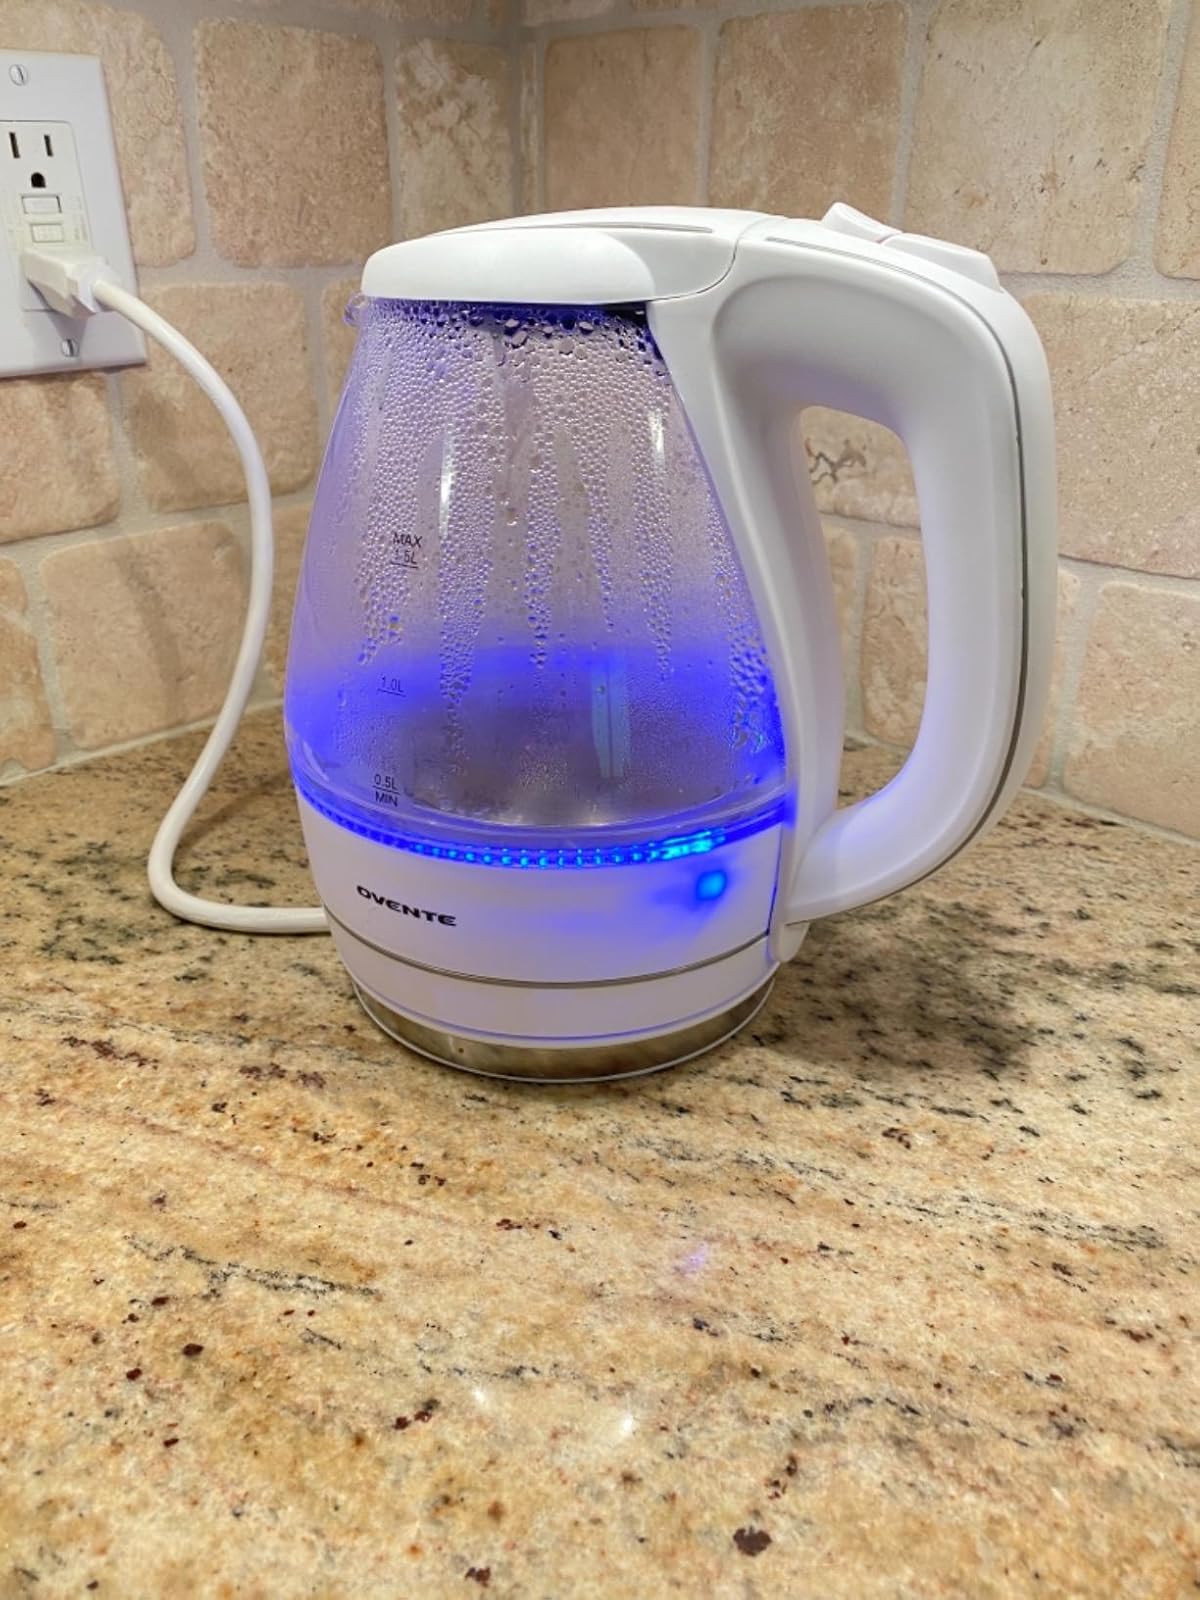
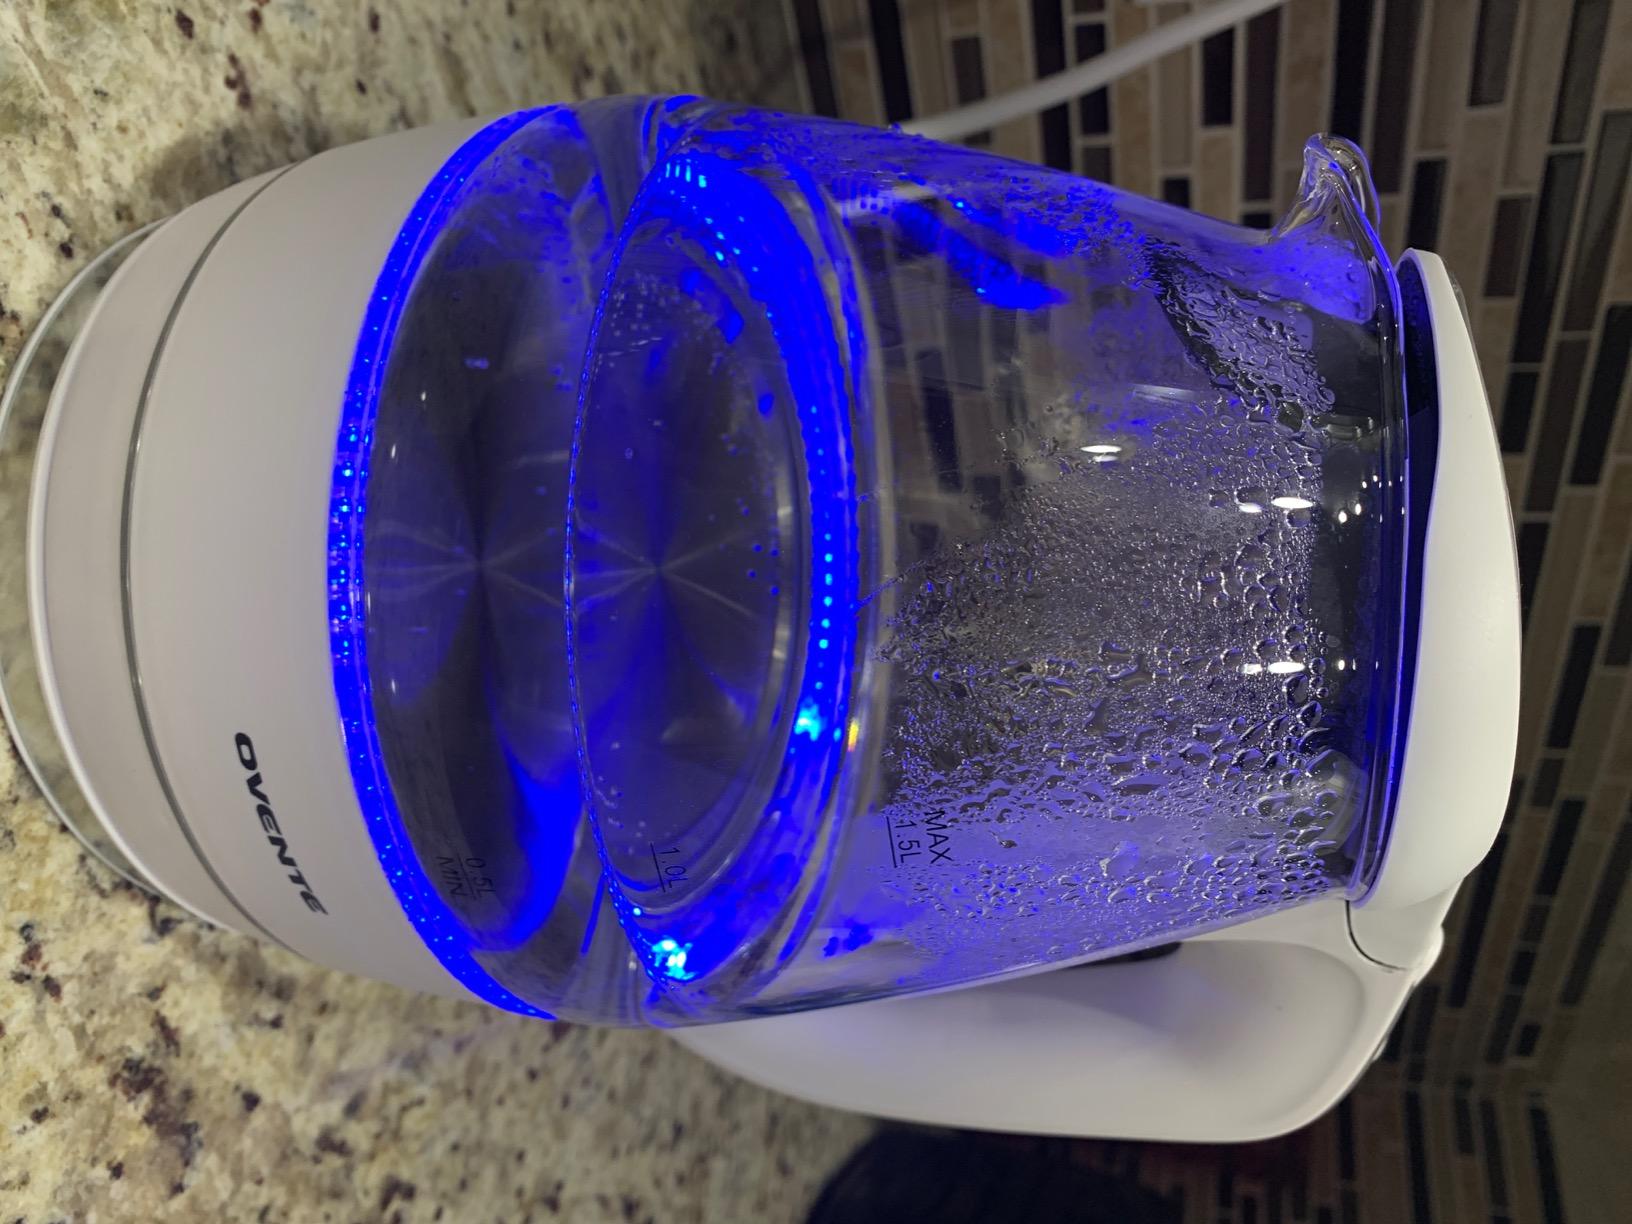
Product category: items_kettle
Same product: yes